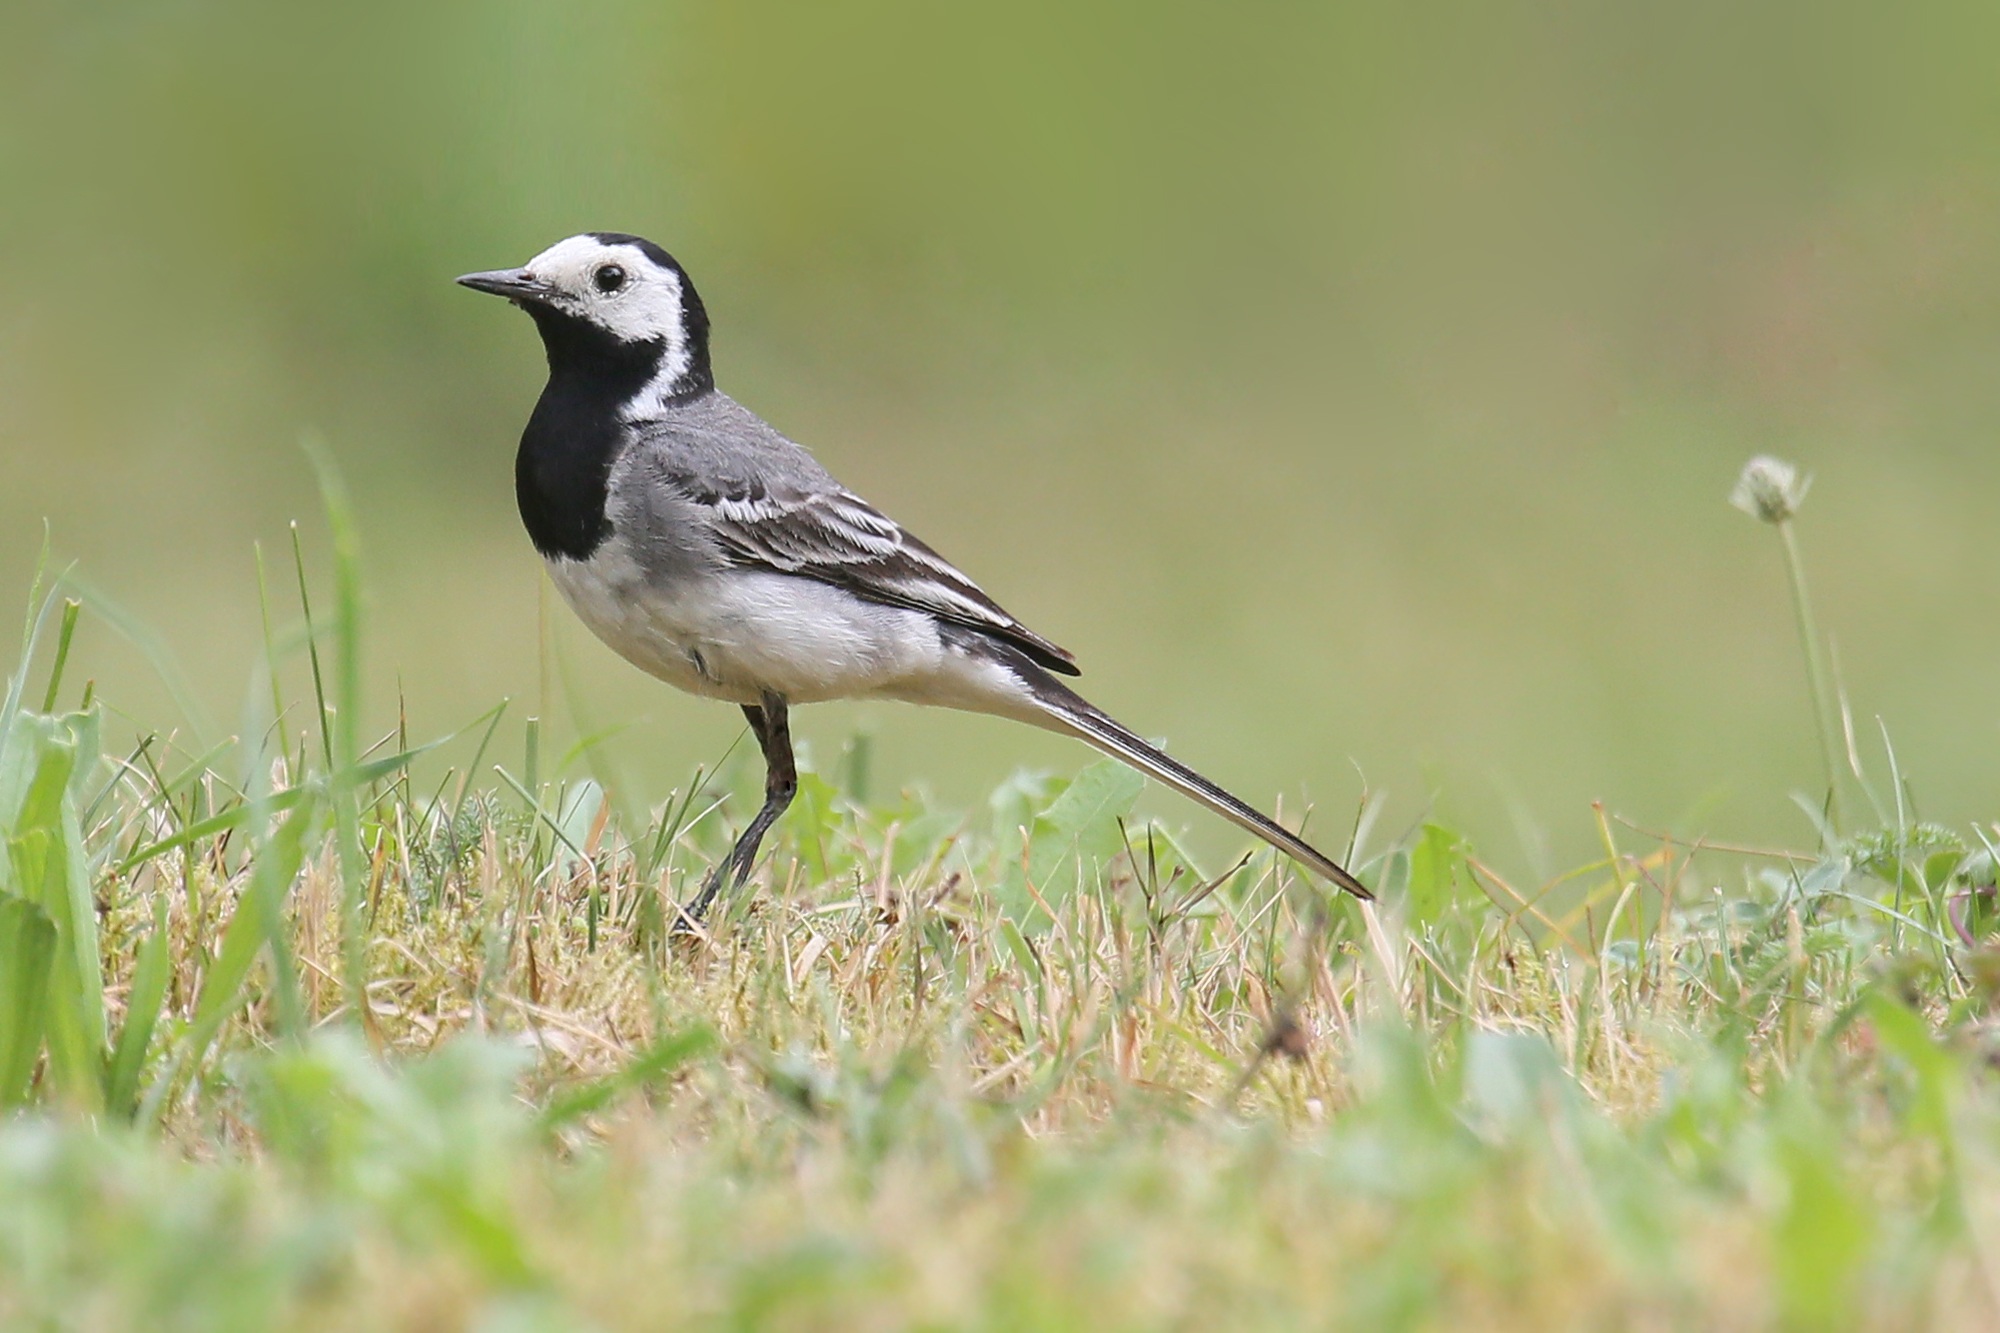
nature, grass, bird, wing, meadow, wildlife, beak, feather, fauna, stalk, songbird, birds, grassland, animals, sparrow, ecosystem, shorebird, lark, white wagtail, old world flycatcher, perching bird, emberizidae, ecoregion, plant community